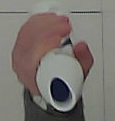
Product: rexona_spray